Muwatalli II

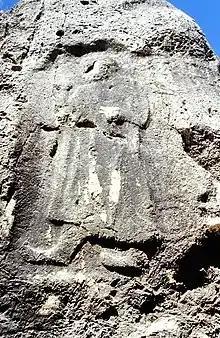
On the west bank of the Ceyhan river near the village of Sirkeli (Sirkeli Höyük), a late Hittite rock relief reminds of the presence of the Hittites in the Çukurova (Cilician Plain). It shows the Hittite Great King Muwatalli II (1290–1272 BC)

The relief of Muwatalli II is located near Sirkeli Höyük, which is one of the largest settlement mounds in Plain Cilicia. The settlement is situated on the left bank of the Ceyhan River, known in ancient times as Puruna or Pyramos.